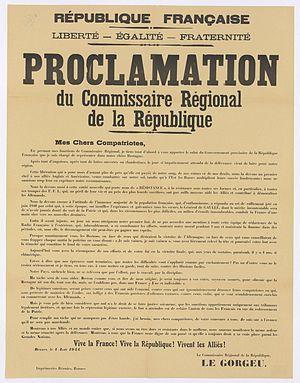
Texte prononcé par Victor Pierre Le Gorgeu, commissaire régional de la République en Bretagne, le 4 août 1944, jour de la Libération de Rennes. Affiche éditée par les Imprimeries réunies, Rennes. Archives municipales de Rennes, 9Fi4.
Victor Pierre Marie Le Gorgeu, né le 5 mai 1881 à Quimper, mort le 11 septembre 1963 à Paris, est un médecin, résistant et homme politique français.